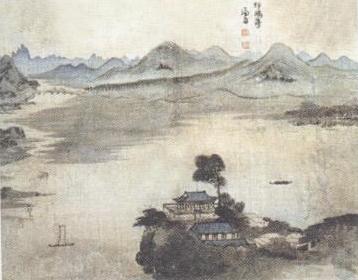
ฮัน มย็อง-ฮเว

|name = ฮัน มย็อง-ฮเว
|image = 압구정도.jpg
|succession = อัครมหาเสนาบดีแห่งโชซ็อน
|ดำรงตำแหน่ง = ค.ศ. 1466
|กษัตริย์ = พระเจ้าเซโจ
|ดำรงตำแหน่ง1 = ค.ศ. 1469–1471
|กษัตริย์1 = พระเจ้าซ็องจงแห่งโชซ็อน|พระเจ้าซ็องจง
|ดำรงตำแหน่ง2 = ค.ศ. 1474–1475
|กษัตริย์2 = พระเจ้าซ็องจงแห่งโชซ็อน|พระเจ้าซ็องจง
|birth_place = ฮันยัง
|death_place = ฮันยัง
|issue = พระมเหสีคงฮเย
ฮัน มย็อง-ฮเว (; 1415 – 14 พฤศจิกายน ค.ศ. 1487) เป็นขุนนางคนสำคัญในรัชกาล พระเจ้าซ็องจงแห่งโชซ็อน|พระเจ้าซ็องจง และเป็นพระบิดาของ พระมเหสีคงฮเย พระมเหสีองค์แรกของพระเจ้าซ็องจงและเป็นแกนนำในการใส่ความ พระมเหสีเจฮ็อน พระมเหสีองค์ที่ 2 จนถูกสำเร็จโทษ
== ประวัติ ==
ฮัน มย็อง-ฮเว มีฉายาว่า ซังตัง เกิดเมื่อปี ค.ศ. 1415 ได้เป็นมหาเสนาบดีถึง 2 ครั้งคือ ค.ศ. 1466 และ 1469–1471 แต่ในภายหลังได้ถวายบังคมลาออกจากตำแหน่งและราชการเนื่องจากสุขภาพที่ไม่แข็งแรง
== สิ้นชีวิต ==
ฮัน มย็อง-ฮเว ถึงแก่อสัญกรรมเมื่อวันที่ 14 พฤศจิกายน ค.ศ. 1487 ขณะอายุได้ 72 ปีซึ่งภายหลังศพของเขาได้ถูกนำมาตัดคอในรัชสมัย เจ้าชายย็อนซัน ในข้อหาทำให้พระราชมารดาของพระองค์คือ พระมเหสีเจฮ็อน สิ้นพระชนม์พร้อมกับขุนนางและเชื้อพระวงศ์ที่ร่วมมือที่สิ้นชีวิตไปก่อนแล้ว
หมวดหมู่:บุคคลที่เกิดในปี พ.ศ. 1958
หมวดหมู่:ขุนนางเกาหลี
หมวดหมู่:ชาวเกาหลี
หมวดหมู่:บุคคลในยุคราชวงศ์โชซ็อน
หมวดหมู่:ตัวละครในบันทึกรักคิมชูซ็อน สุภาพบุรุษมหาขันที